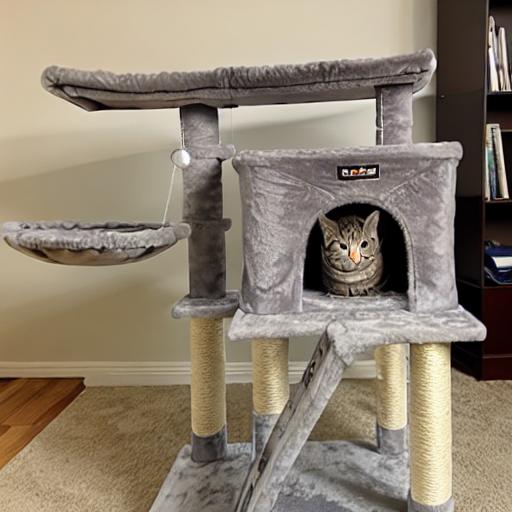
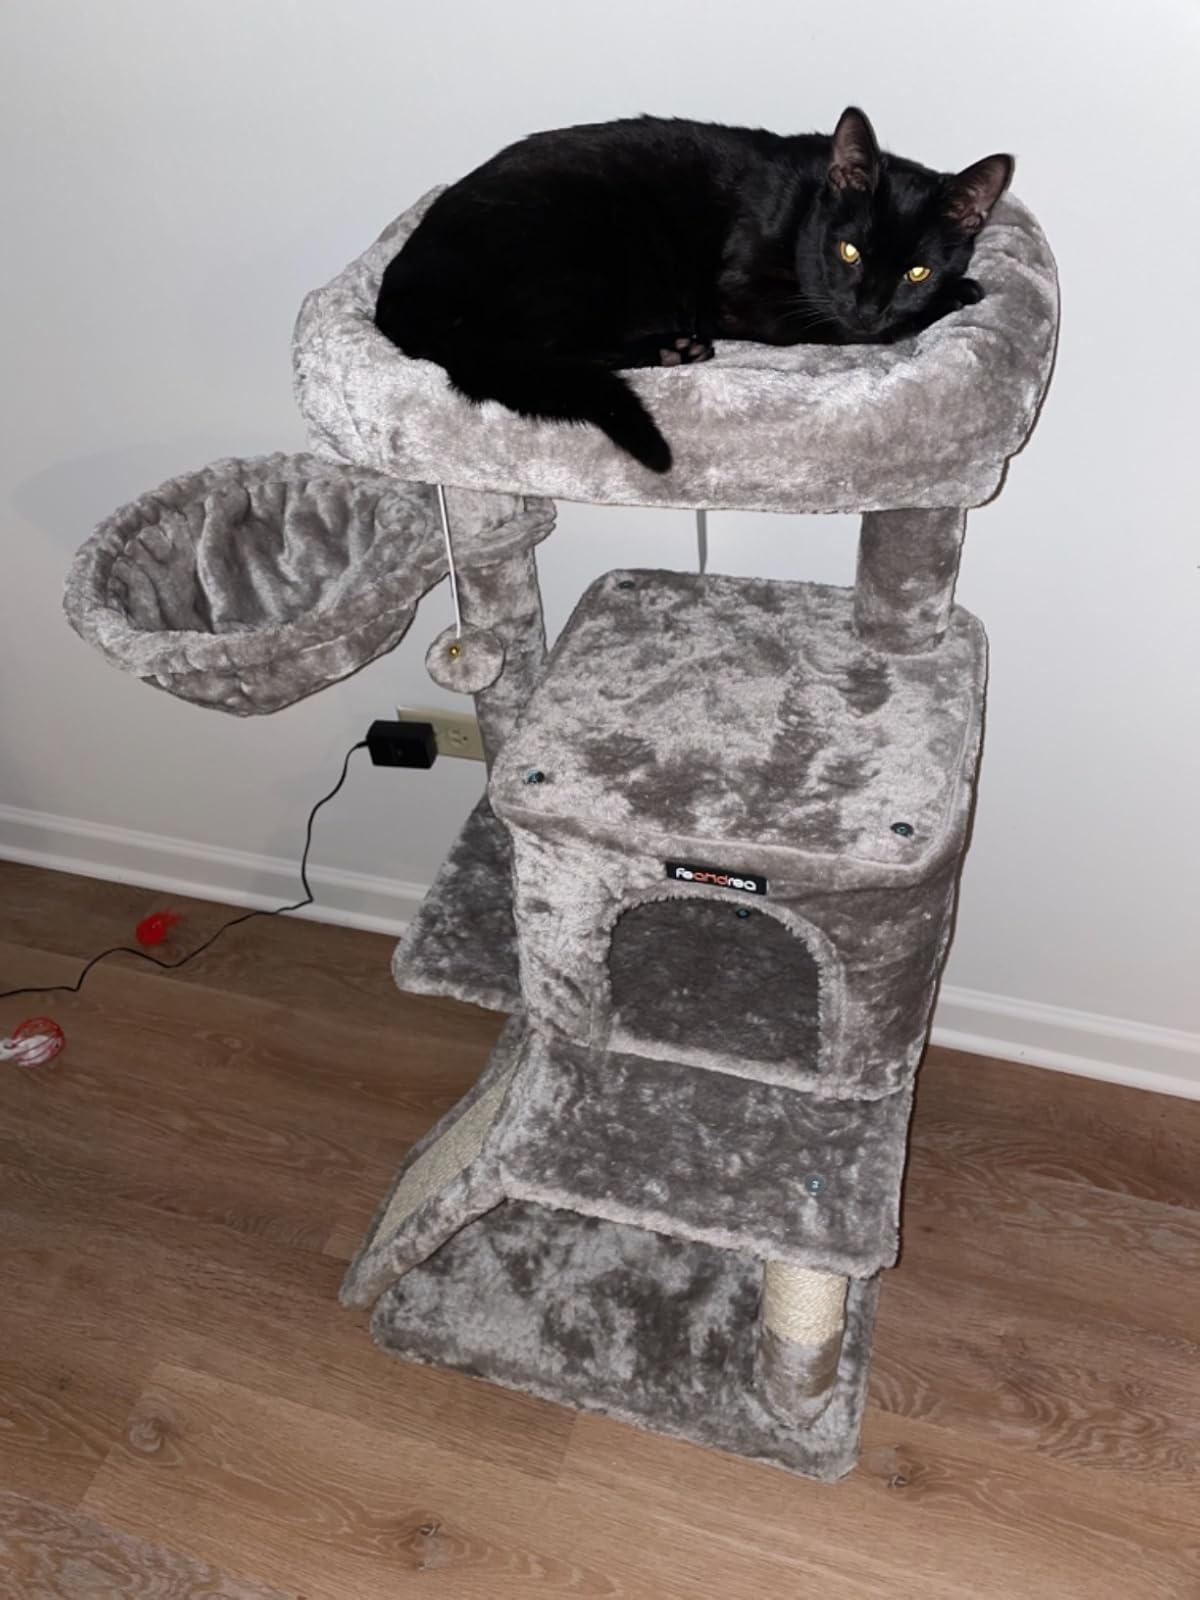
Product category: items_cat tree
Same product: no